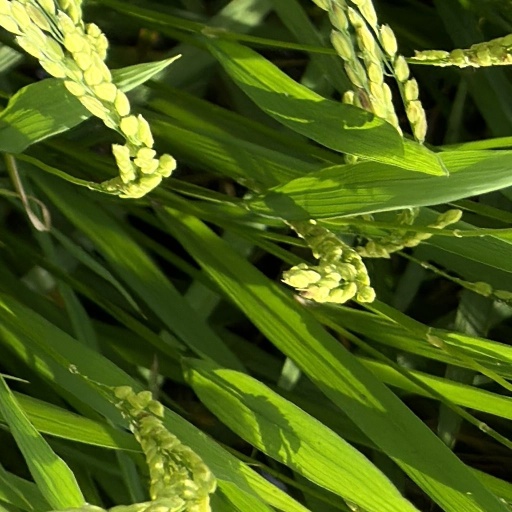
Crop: rice